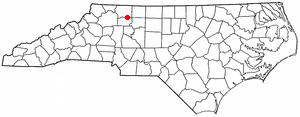
East Bend est une ville américaine située dans le comté de Yadkin dans l'État de Caroline du Nord. En 2010, sa population était de 612 habitants.